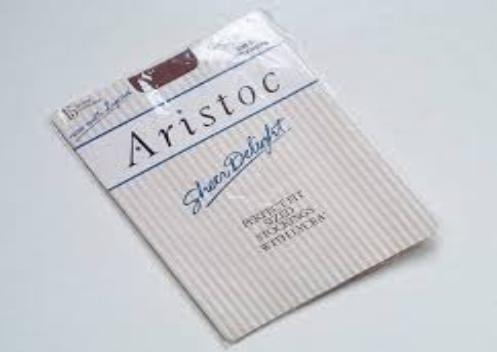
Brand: Aristoc
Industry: Clothes